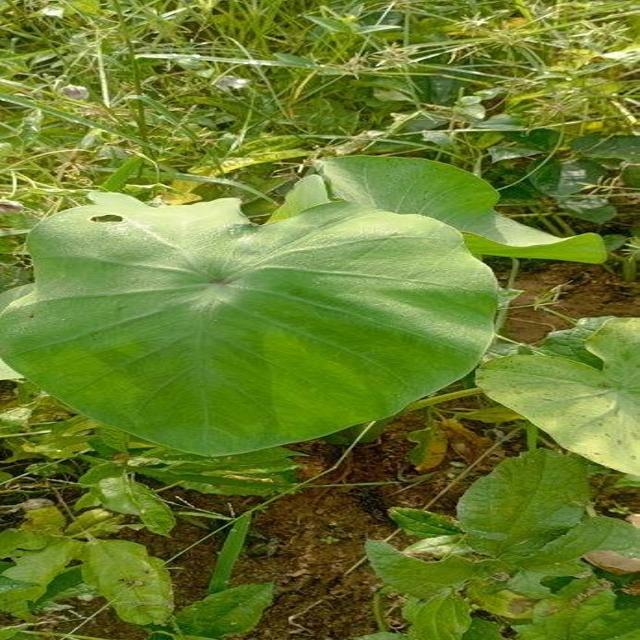
Label: Healthy